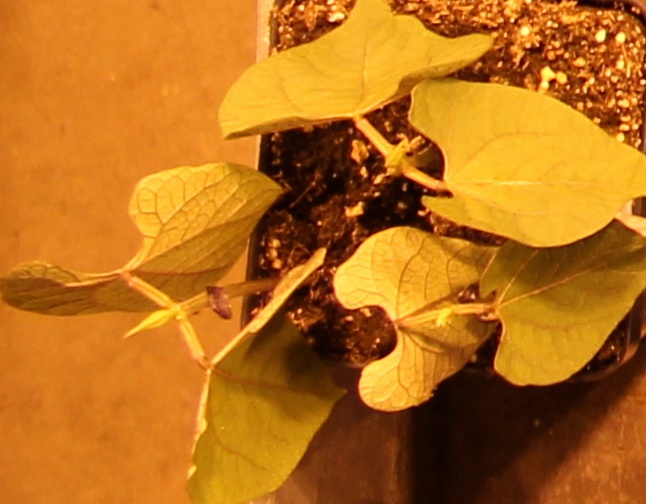
Label: Blackbean